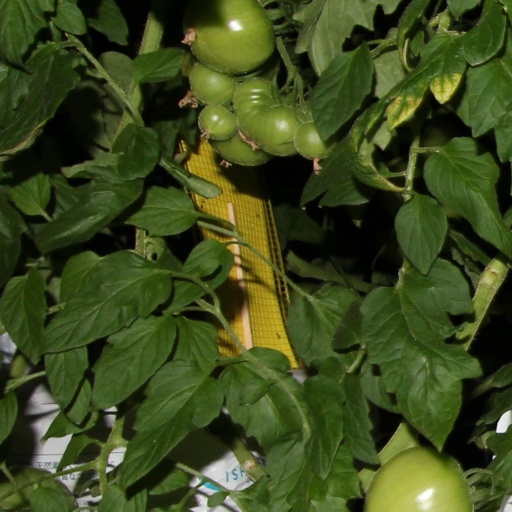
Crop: tomato